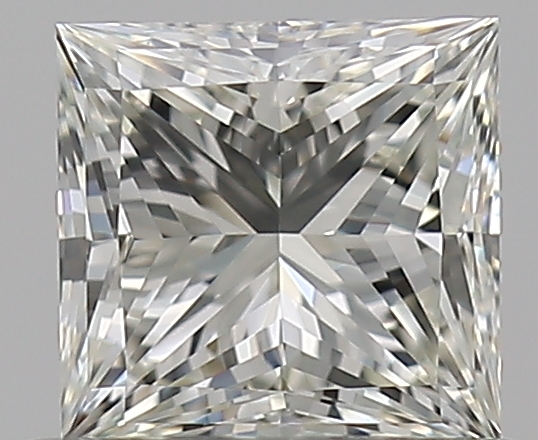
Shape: princess
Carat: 0.5
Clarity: VVS2
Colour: K
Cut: EX
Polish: EX
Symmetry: VG
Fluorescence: F
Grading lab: GIA
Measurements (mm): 4.41 x 4.29 x 3.1